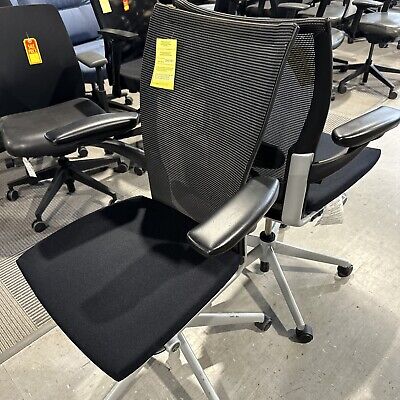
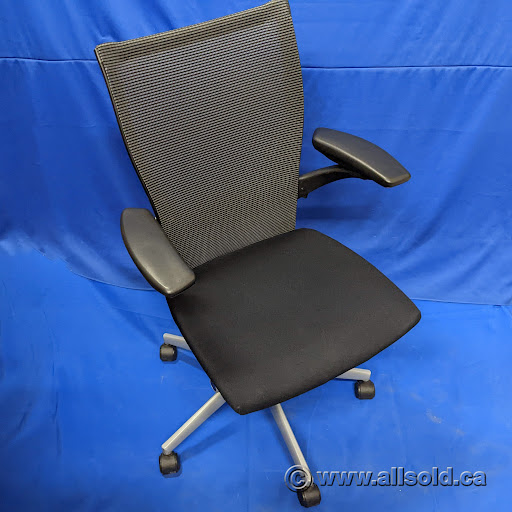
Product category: items_chair
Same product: yes